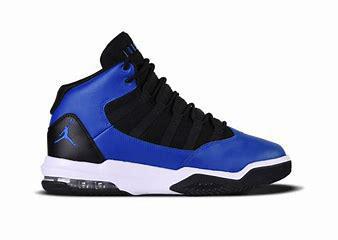
Brand: Jordan
Model: Max Aura 5